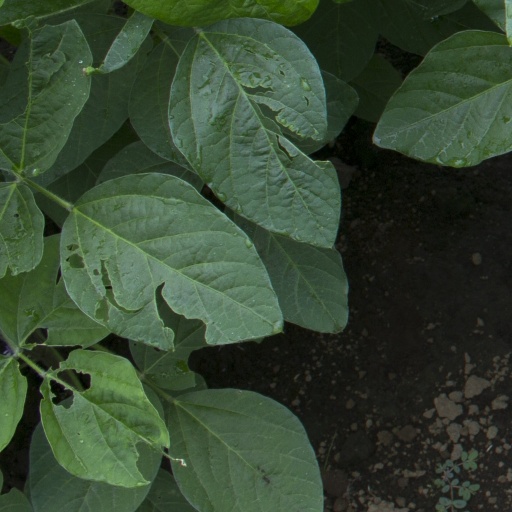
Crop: soybean